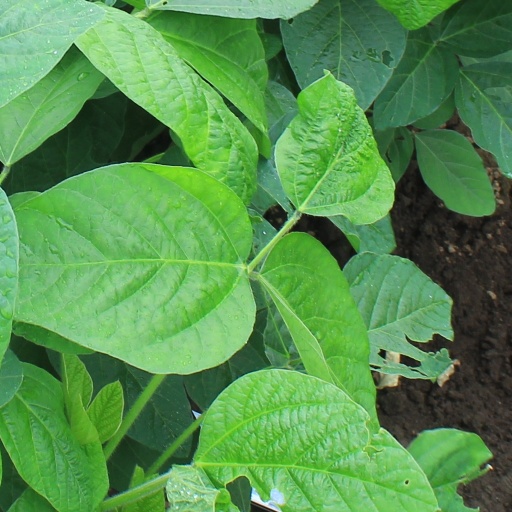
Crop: soybean